James W. Alcorn House

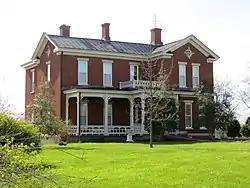

The James W. Alcorn House, in Stanford, Kentucky, was built in 1885. It was listed on the National Register of Historic Places in 1980.